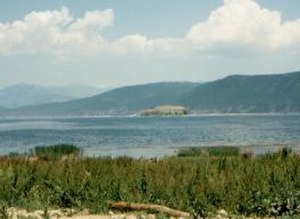
Prespasøen
Udsigt over Prespasøen fra Liqenas i Albanien.
Prespasøen er navnet på to indsøer på Balkanhalvøen på grænsen mellem Grækenland, Albanien og Republikken Makedonien. Prespasøen er en af kun 17 ældgamle indsøer på jorden og anslås at være fem millioner år. Af det totale overfladeareal ligger 190 km² i Makedonien, 84,8 km² i Grækenland og 38,8 km² i Albanien. De er de højeste tektoniske indsøer på Balkan med en højde på 853 moh.